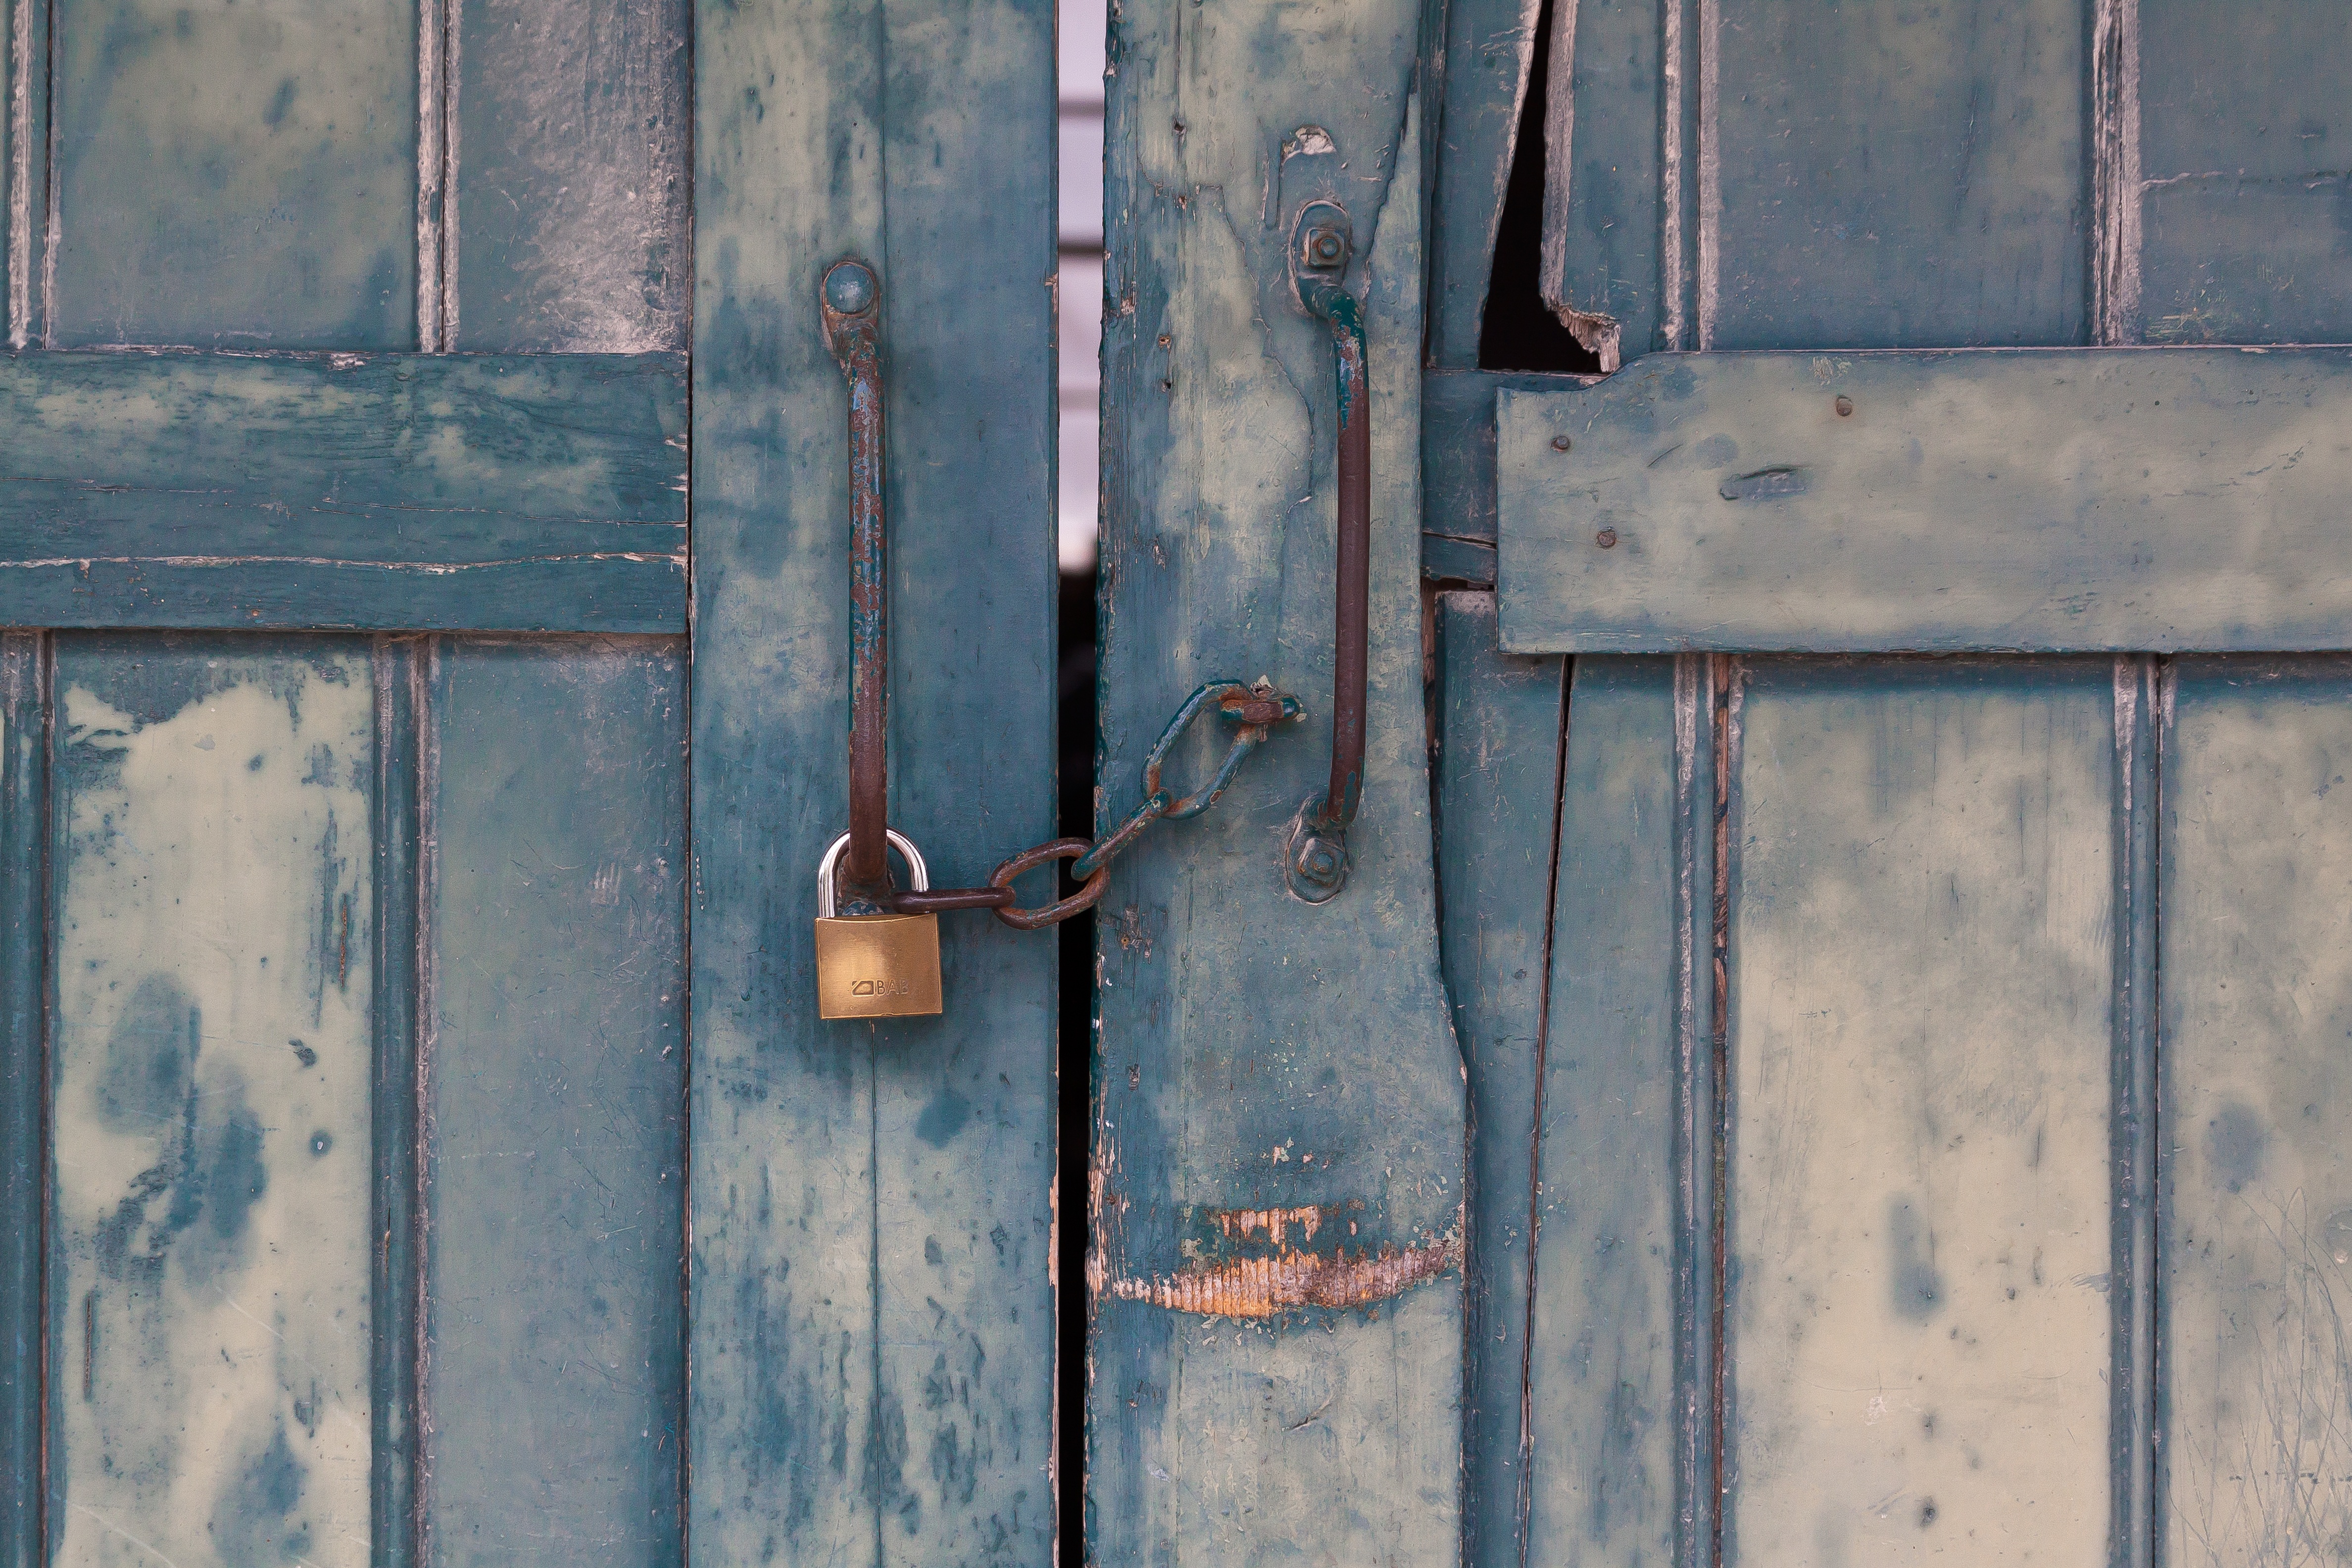
architecture, wood, antique, house, texture, chain, floor, window, building, old, barn, wall, rust, color, metal, blue, furniture, door, goal, material, grey, bolt, rusted, iron, access, input, closure, stainless, turquoise blue